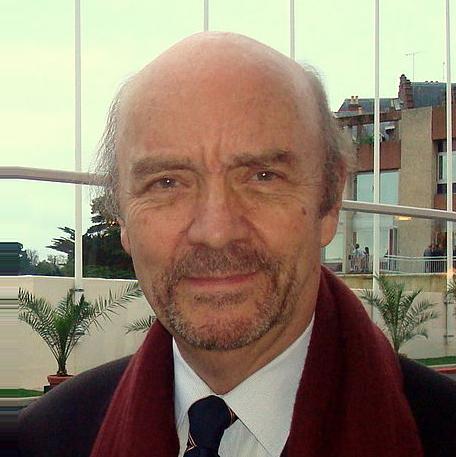
Age: 76